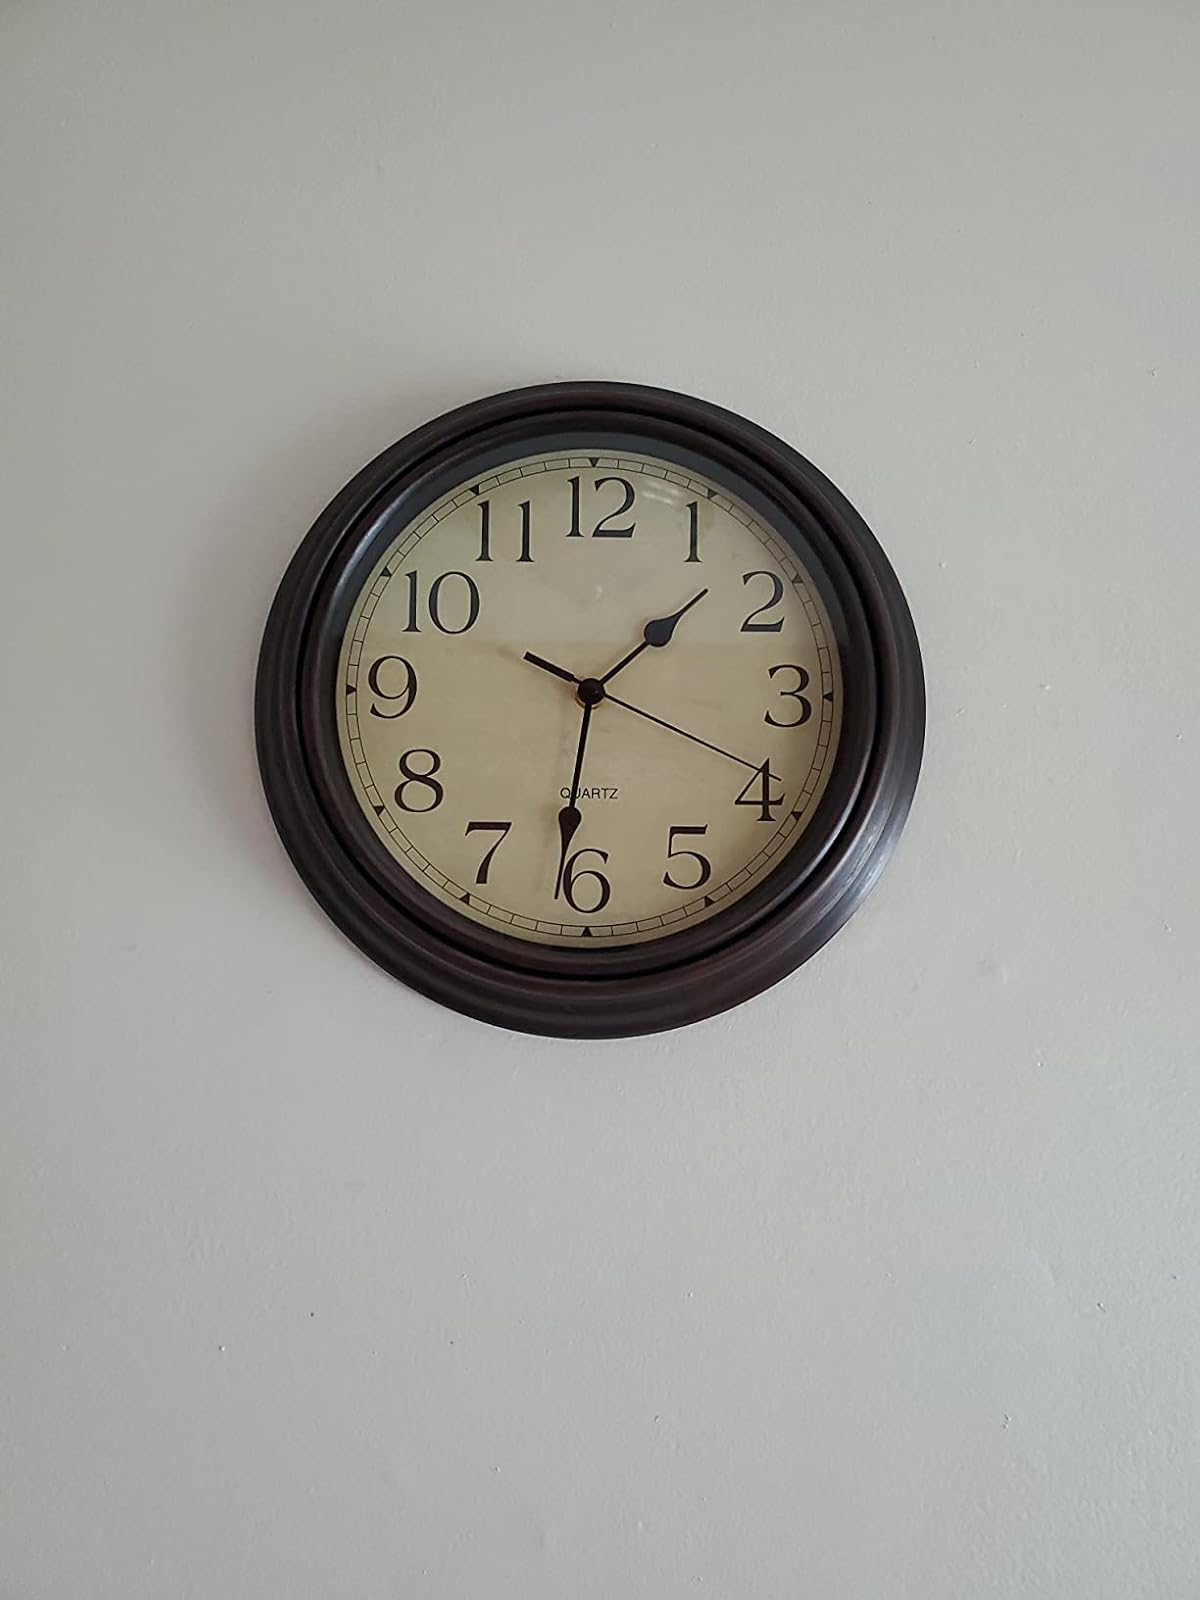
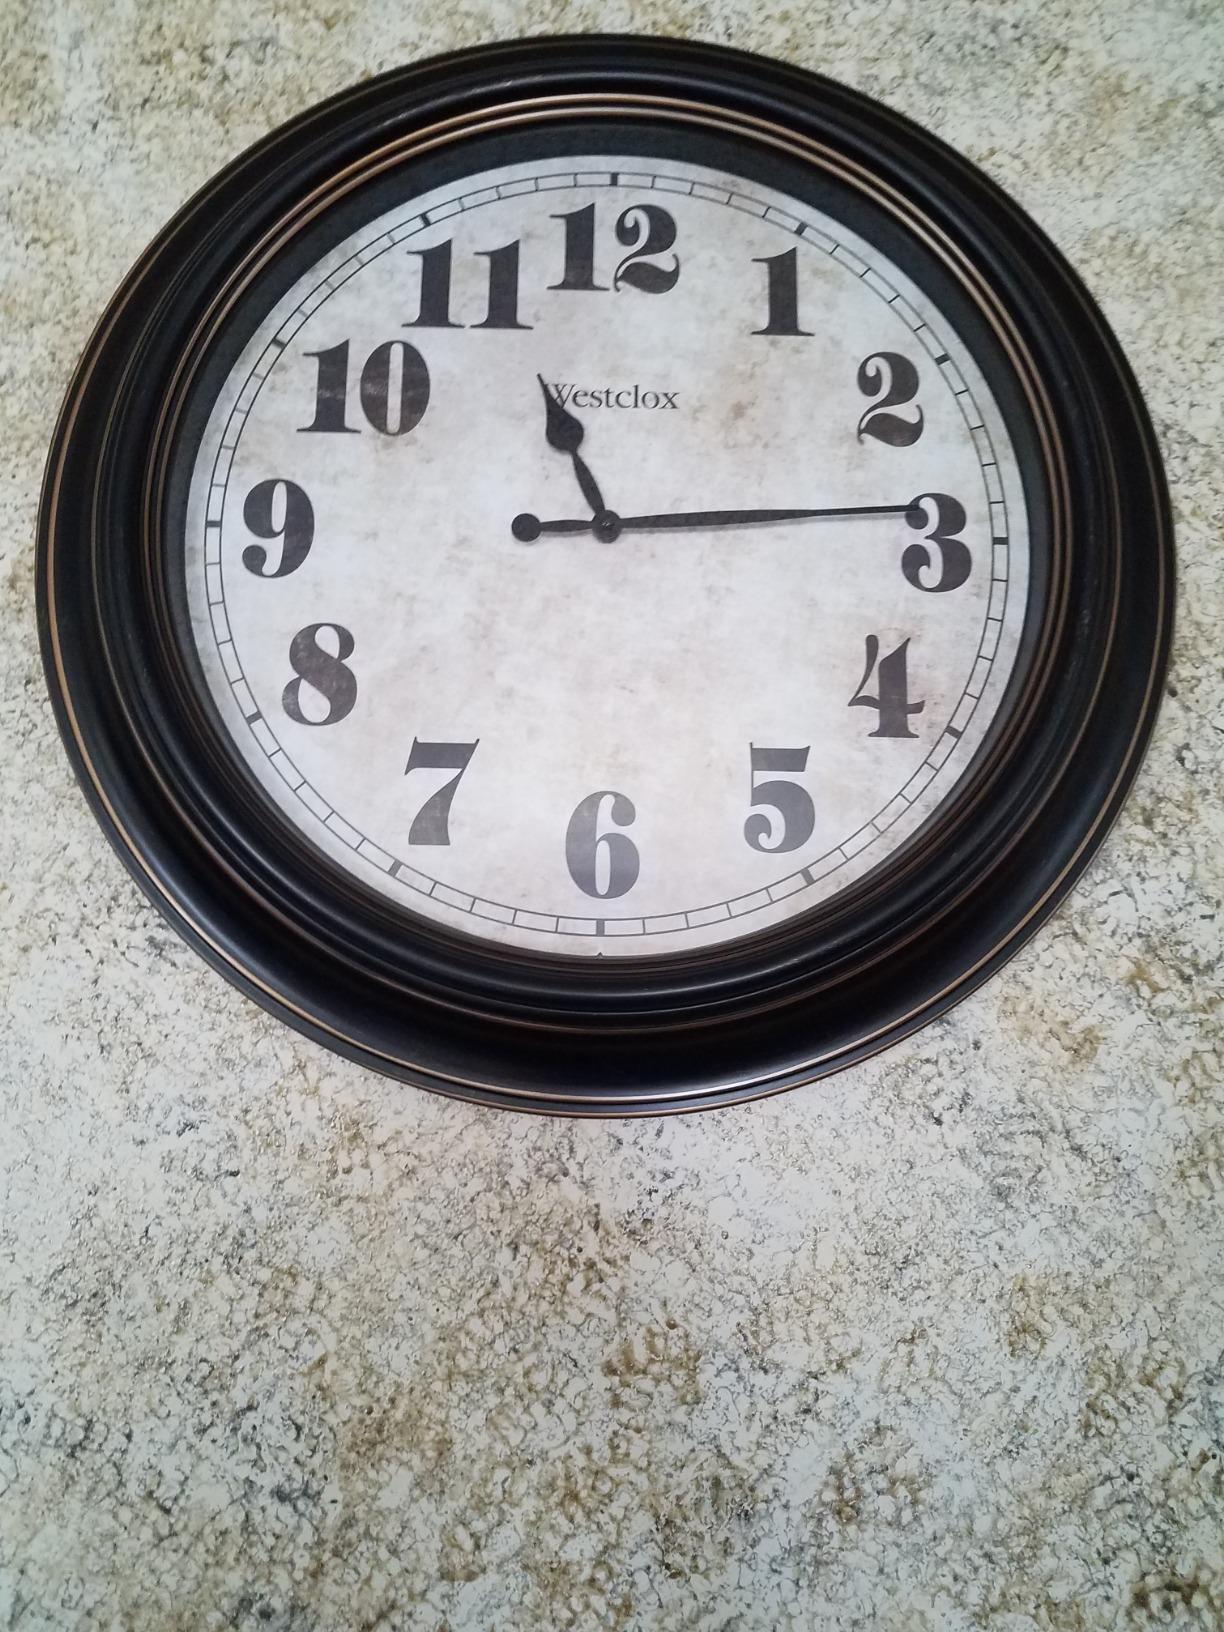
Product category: clock
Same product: no